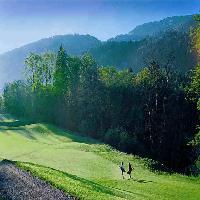
Weather: sun or clear